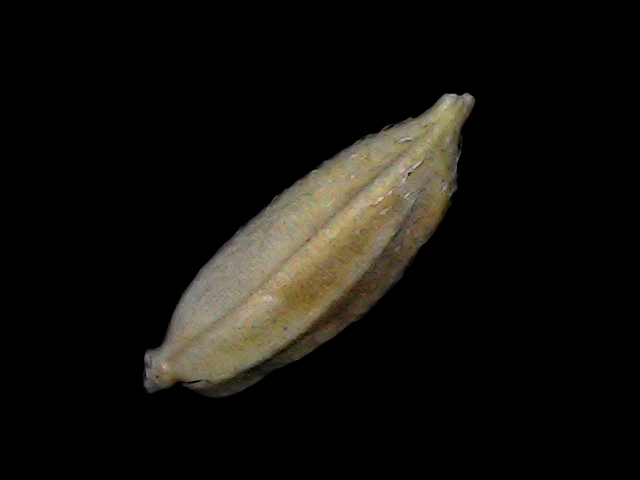
Rice variety: Bd34